Impact of the COVID-19 pandemic on commercial air transport

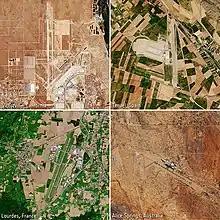
Parked planes in May 2020 at Victorville, California; Teruel, Spain; Lourdes, France; Alice Springs, Australia

On 5 March 2020, the International Air Transport Association (IATA) estimated that the airline industry could lose between US$63 to 113 billion of revenues due to the reduced number of passengers. IATA had previously estimated revenue losses of around US$30 billion two weeks before their 5 March estimate. By 17 March, IATA had stated that its 5 March estimate was "outdated", and that airlines would require $200 billion in bailouts to survive the crisis. IATA further revised their revenue loss estimate on 24 March to be $252 billion globally, a 44 percent drop. Another further estimate was published on 14 April, which forecasted a revenue drop of $314 billion (55 percent) and a traffic drop of 48 percent in passenger count for 2020.